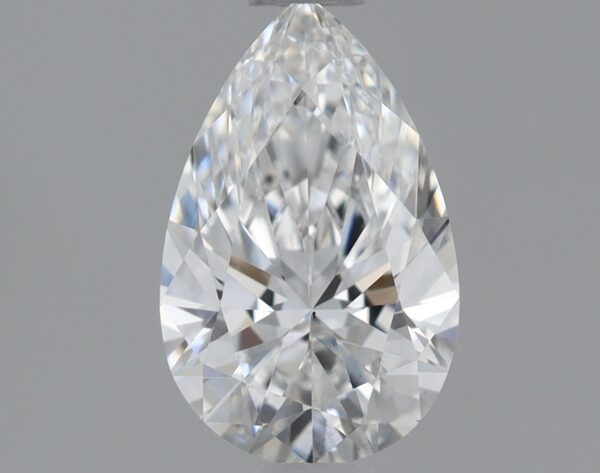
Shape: pear
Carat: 0.7
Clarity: VS2
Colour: E
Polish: EX
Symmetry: EX
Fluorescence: NONE
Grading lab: IGI
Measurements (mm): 7.88 x 4.99 x 3.1